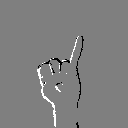
ASL letter: i